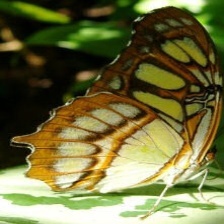
Species: MALACHITE